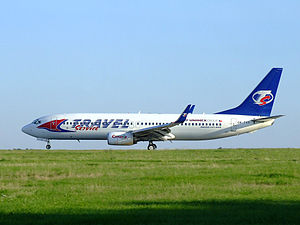
Travel Service
Travel Service er et flyselskab fra Tjekkiet. Selskabet har hovedkontor i Prag, tæt ved huben på Václav Havel Airport Prague.